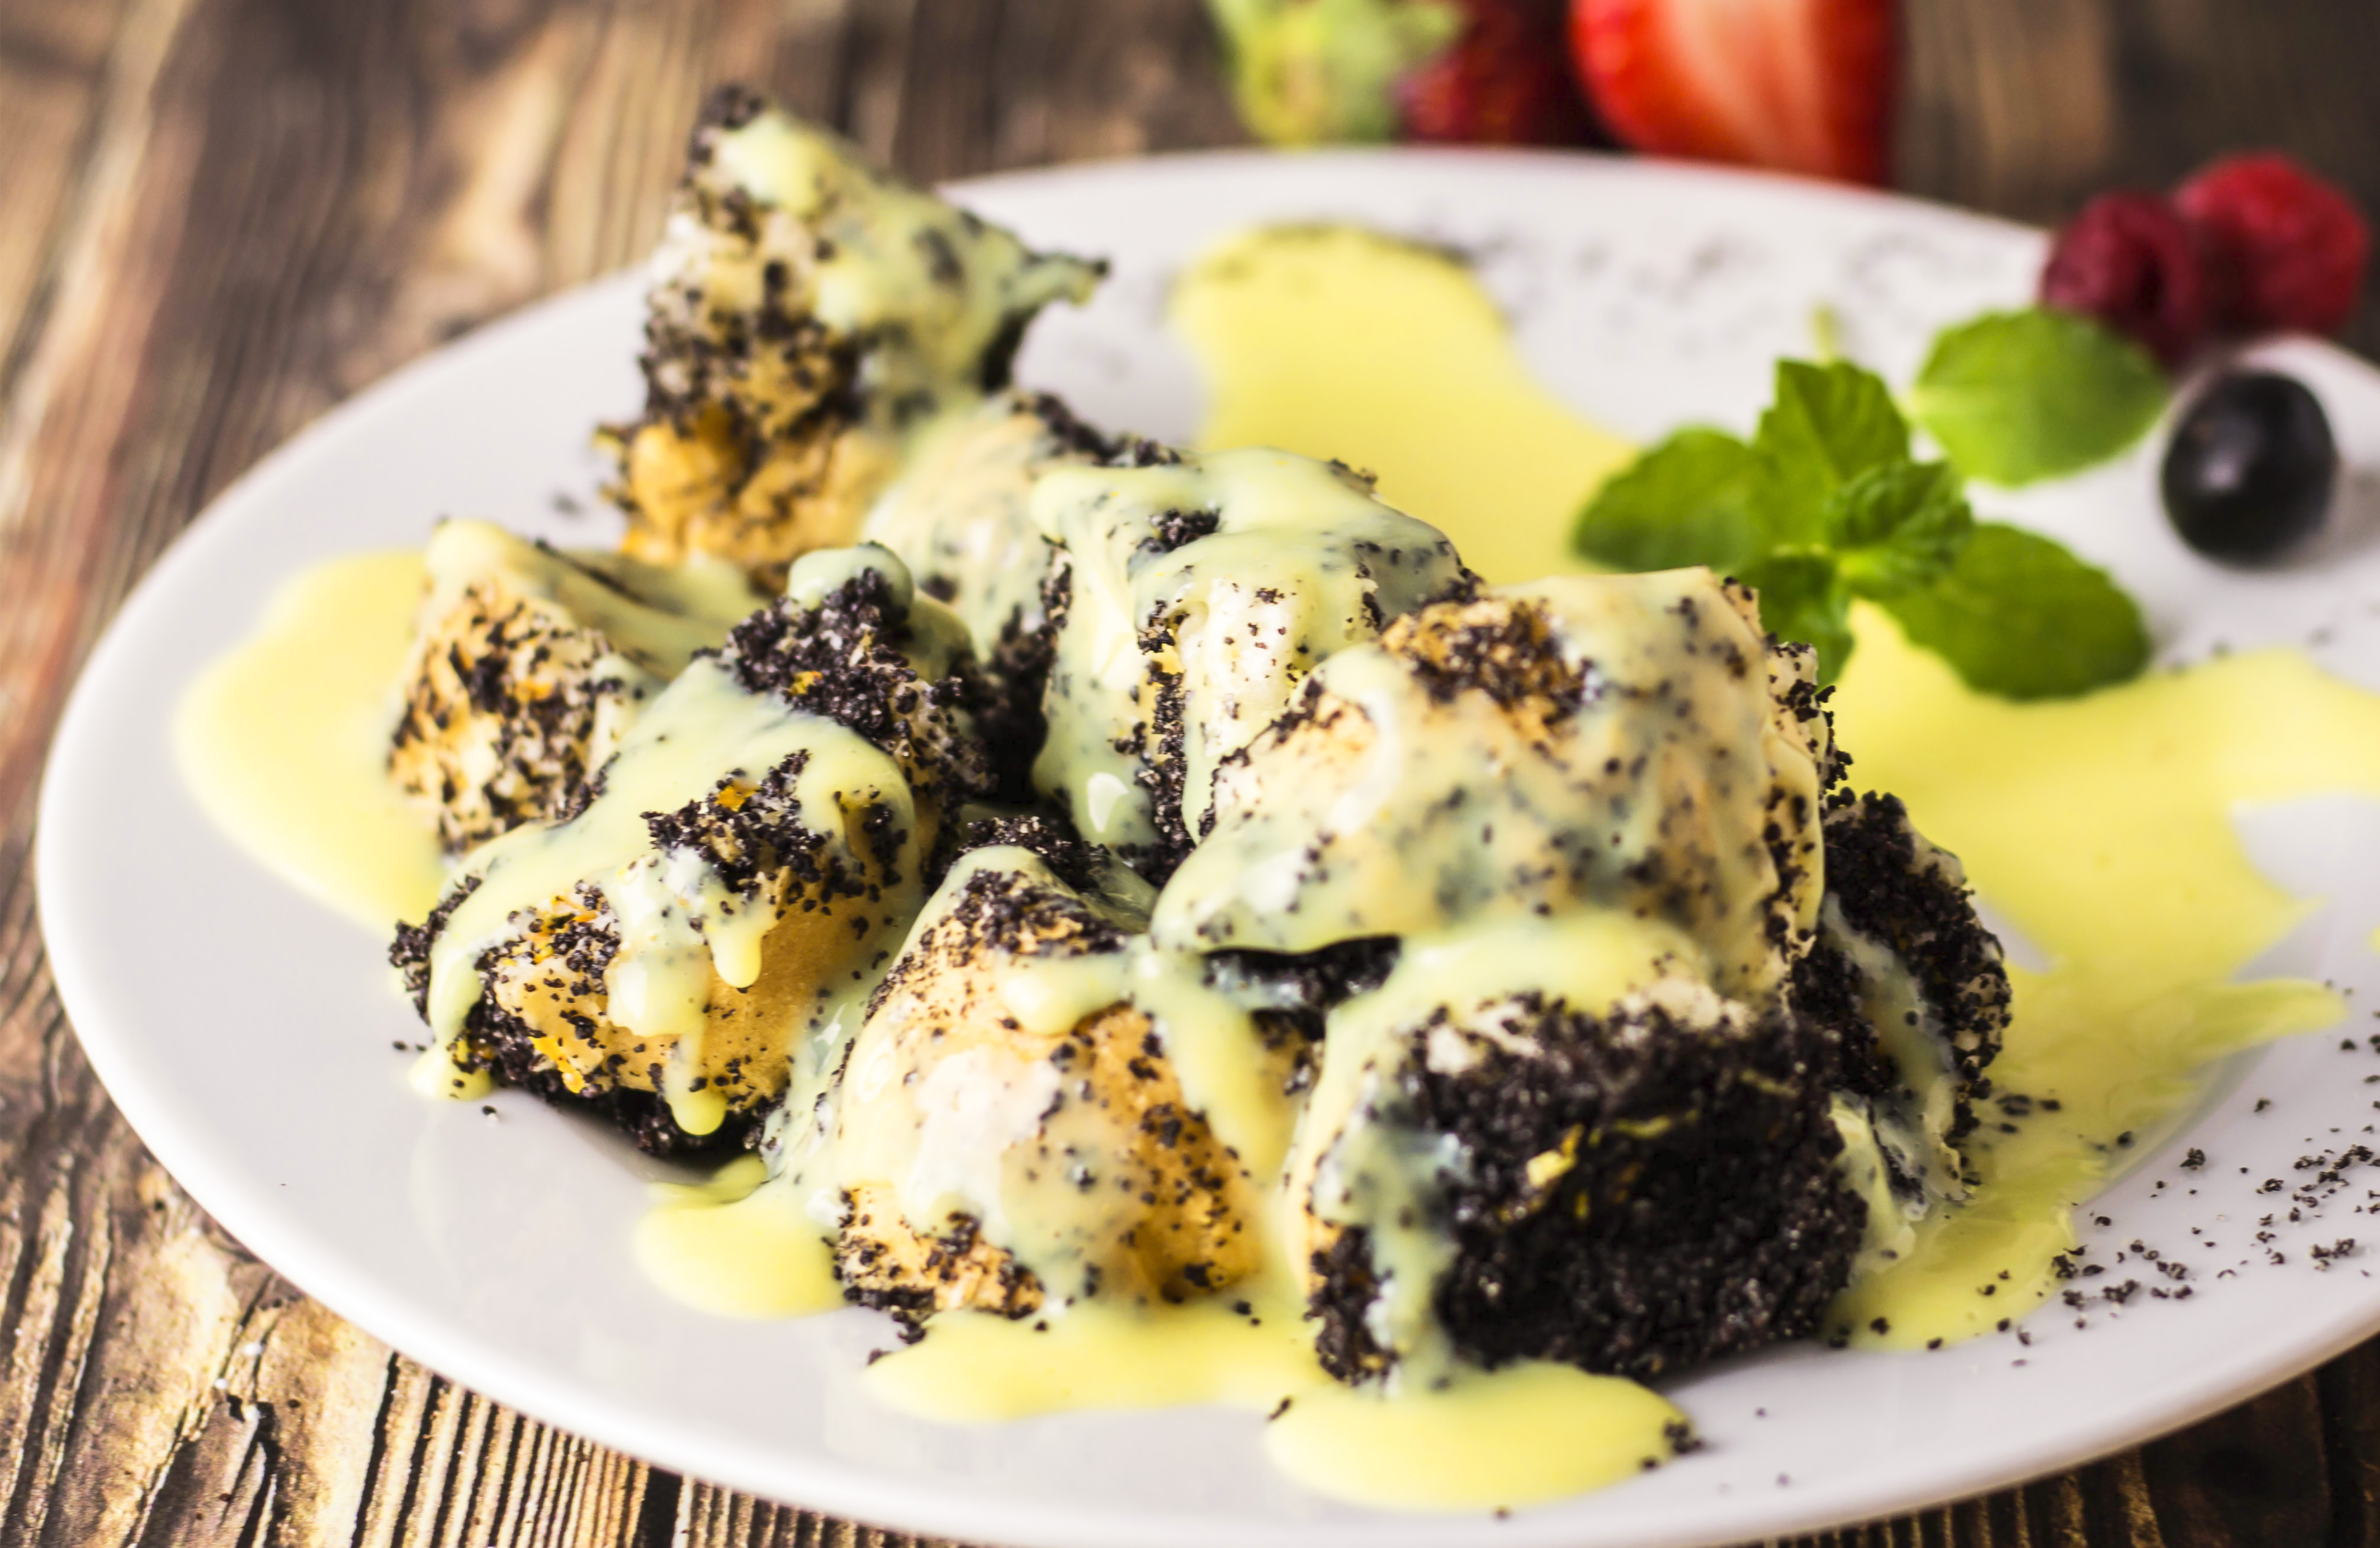
cake, dish, food, cuisine, ingredient, produce, recipe, vegetarian food, dessert, broccoli, cruciferous vegetables, cannoli, frozen dessert